Patio process

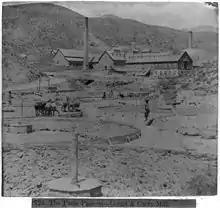
Patio Process at the Gould & Curry Mill, Comstock Lode, USA, 1866

Before being taken to the "ingenio" (amalgamation refinery), excess material would be broken off of the silver ore. At the refiner, it was ground to a fine sand "(harina)" by an "arrastra" or stamp mill, which consisted of a rotating shaft fitted with heavy iron stamps that crushed the ore against a mortar block. The "harina" was then placed in heaps of 2,000 lbs or more, to which was added salt, water, magistral (essentially an impure form of copper sulfate, CuSO), and mercury. This was then mixed by bare-legged Indian laborers or by horses or mules and spread in a 1-to-2-foot-thick (0.30 to 0.61 m) layer in a patio (a shallow-walled, open enclosure). After six to eight weeks of mixing and soaking in the sun, a complex reaction converted the silver to native metal, which formed an amalgam with the mercury. The mixture was then washed and strained through a canvas bag before being placed into a hooded oven. Heating this amalgam vaporized the mercury, leaving the silver. The mercury vapor would then condense on the cooled hood, where it could be collected and reused. The amount of salt and copper sulfate varied from one-quarter to ten pounds of one or the other, or both, per ton of ore treated. The decision of how much of each ingredient to add, how much mixing was needed, and when to halt the process depended on the skill of an (English: quicksilver man). The loss of mercury in amalgamation processes is generally one to two times the weight of silver recovered.